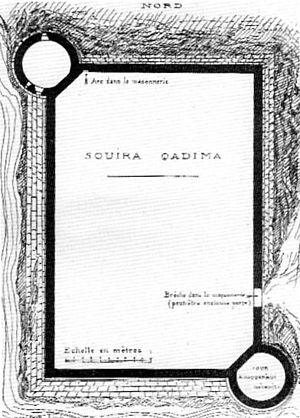
Souira Guedima, anciennement Aguz, est une ville marocaine à 36 km au sud de Safi, à l'embouchure de la rivière Tensift sur la côte atlantique. Guedima peut également être épelé Kadima, Kdima, Qadima ou Qdima